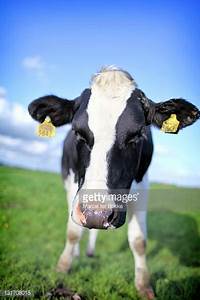
Label: cow